Walt Frazier

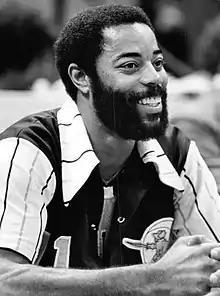
Frazier in 1977

The Knicks were unable to repeat as champions in 1971, falling to the Baltimore Bullets and their star shooting guard Earl Monroe in the second round of the playoffs despite Frazier's 20.4 points per game average during the series.